Siege of Menagh Air Base

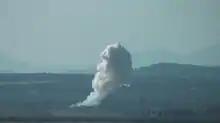
Syrian Air Force strike on the surroundings of Menagh Air Base in support of the besieged government forces inside the base, April 2013

A rebel attack was once again repulsed by government troops on 28 April, though rebels did manage to overrun some parts of the base before being forced to withdraw.